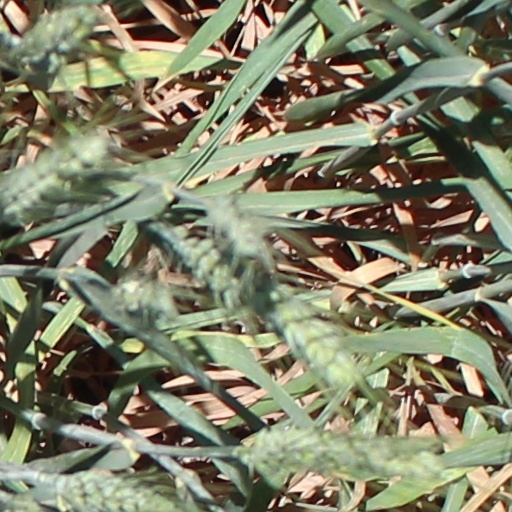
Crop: wheat